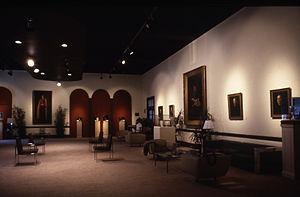
Le séminaire Saint-Charles-Borromée est un séminaire catholique situé à Philadelphie aux États-Unis. Il doit son nom à saint Charles Borromée et sert de séminaire pour la formation des prêtres de l'archidiocèse de Philadelphie. Il est accrédité par la Middle States Commission on Higher Education et par l'Association des écoles théologiques des États-Unis et du Canada.